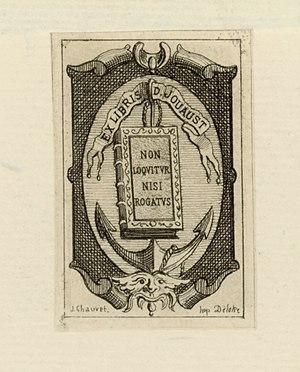
Ex libris de Damase Jouaust
Damase Jouaust, né le 25 mai 1834 à Paris où il est mort le 26 mars 1893 est un imprimeur-éditeur français, créateur de la « Librairie des bibliophiles ».